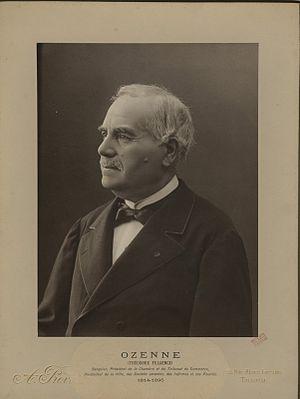
Portrait du banquier Théodore Fulgence Ozenne (1814-1895)
Le lycée Ozenne est un établissement d’enseignement secondaire et supérieur, situé 9 rue Merly à Toulouse à proximité immédiate de la basilique Saint-Sernin de Toulouse.
Théodore Fulgence Ozenne, né à Paris le 28 février 1814 et mort à Toulouse le 5 septembre 1898, est un banquier toulousain.